Rothe House

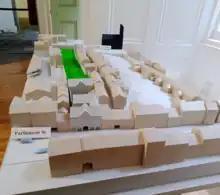
Architectural model of the Rothe House and surrounding buildings

John Rothe is buried at the former St. Mary's Church in a tomb he provided for in his 1619 will.